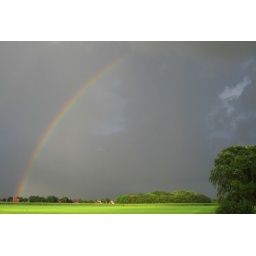
I snapped this out of the window of a (moving!) train in the Netherlands. ;-)